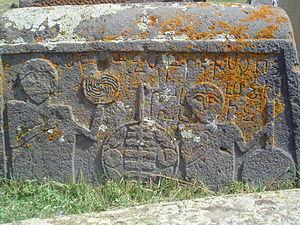
Noradouz ou Noratus est une communauté rurale du marz de Gegharkunik, en Arménie. Elle compte 6 917 habitants en 2008.